Express 13

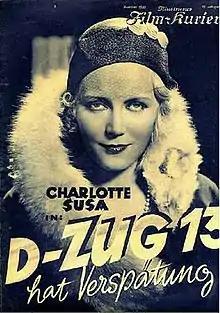

Express 13 is a 1931 German thriller film directed by Alfred Zeisler and starring Charlotte Susa, Heinz Könecke and Fee Malten. It was shot at UFA's Babelsberg Studios in Berlin. The film's sets were designed by Willi Herrmann and Herbert Lippschitz.